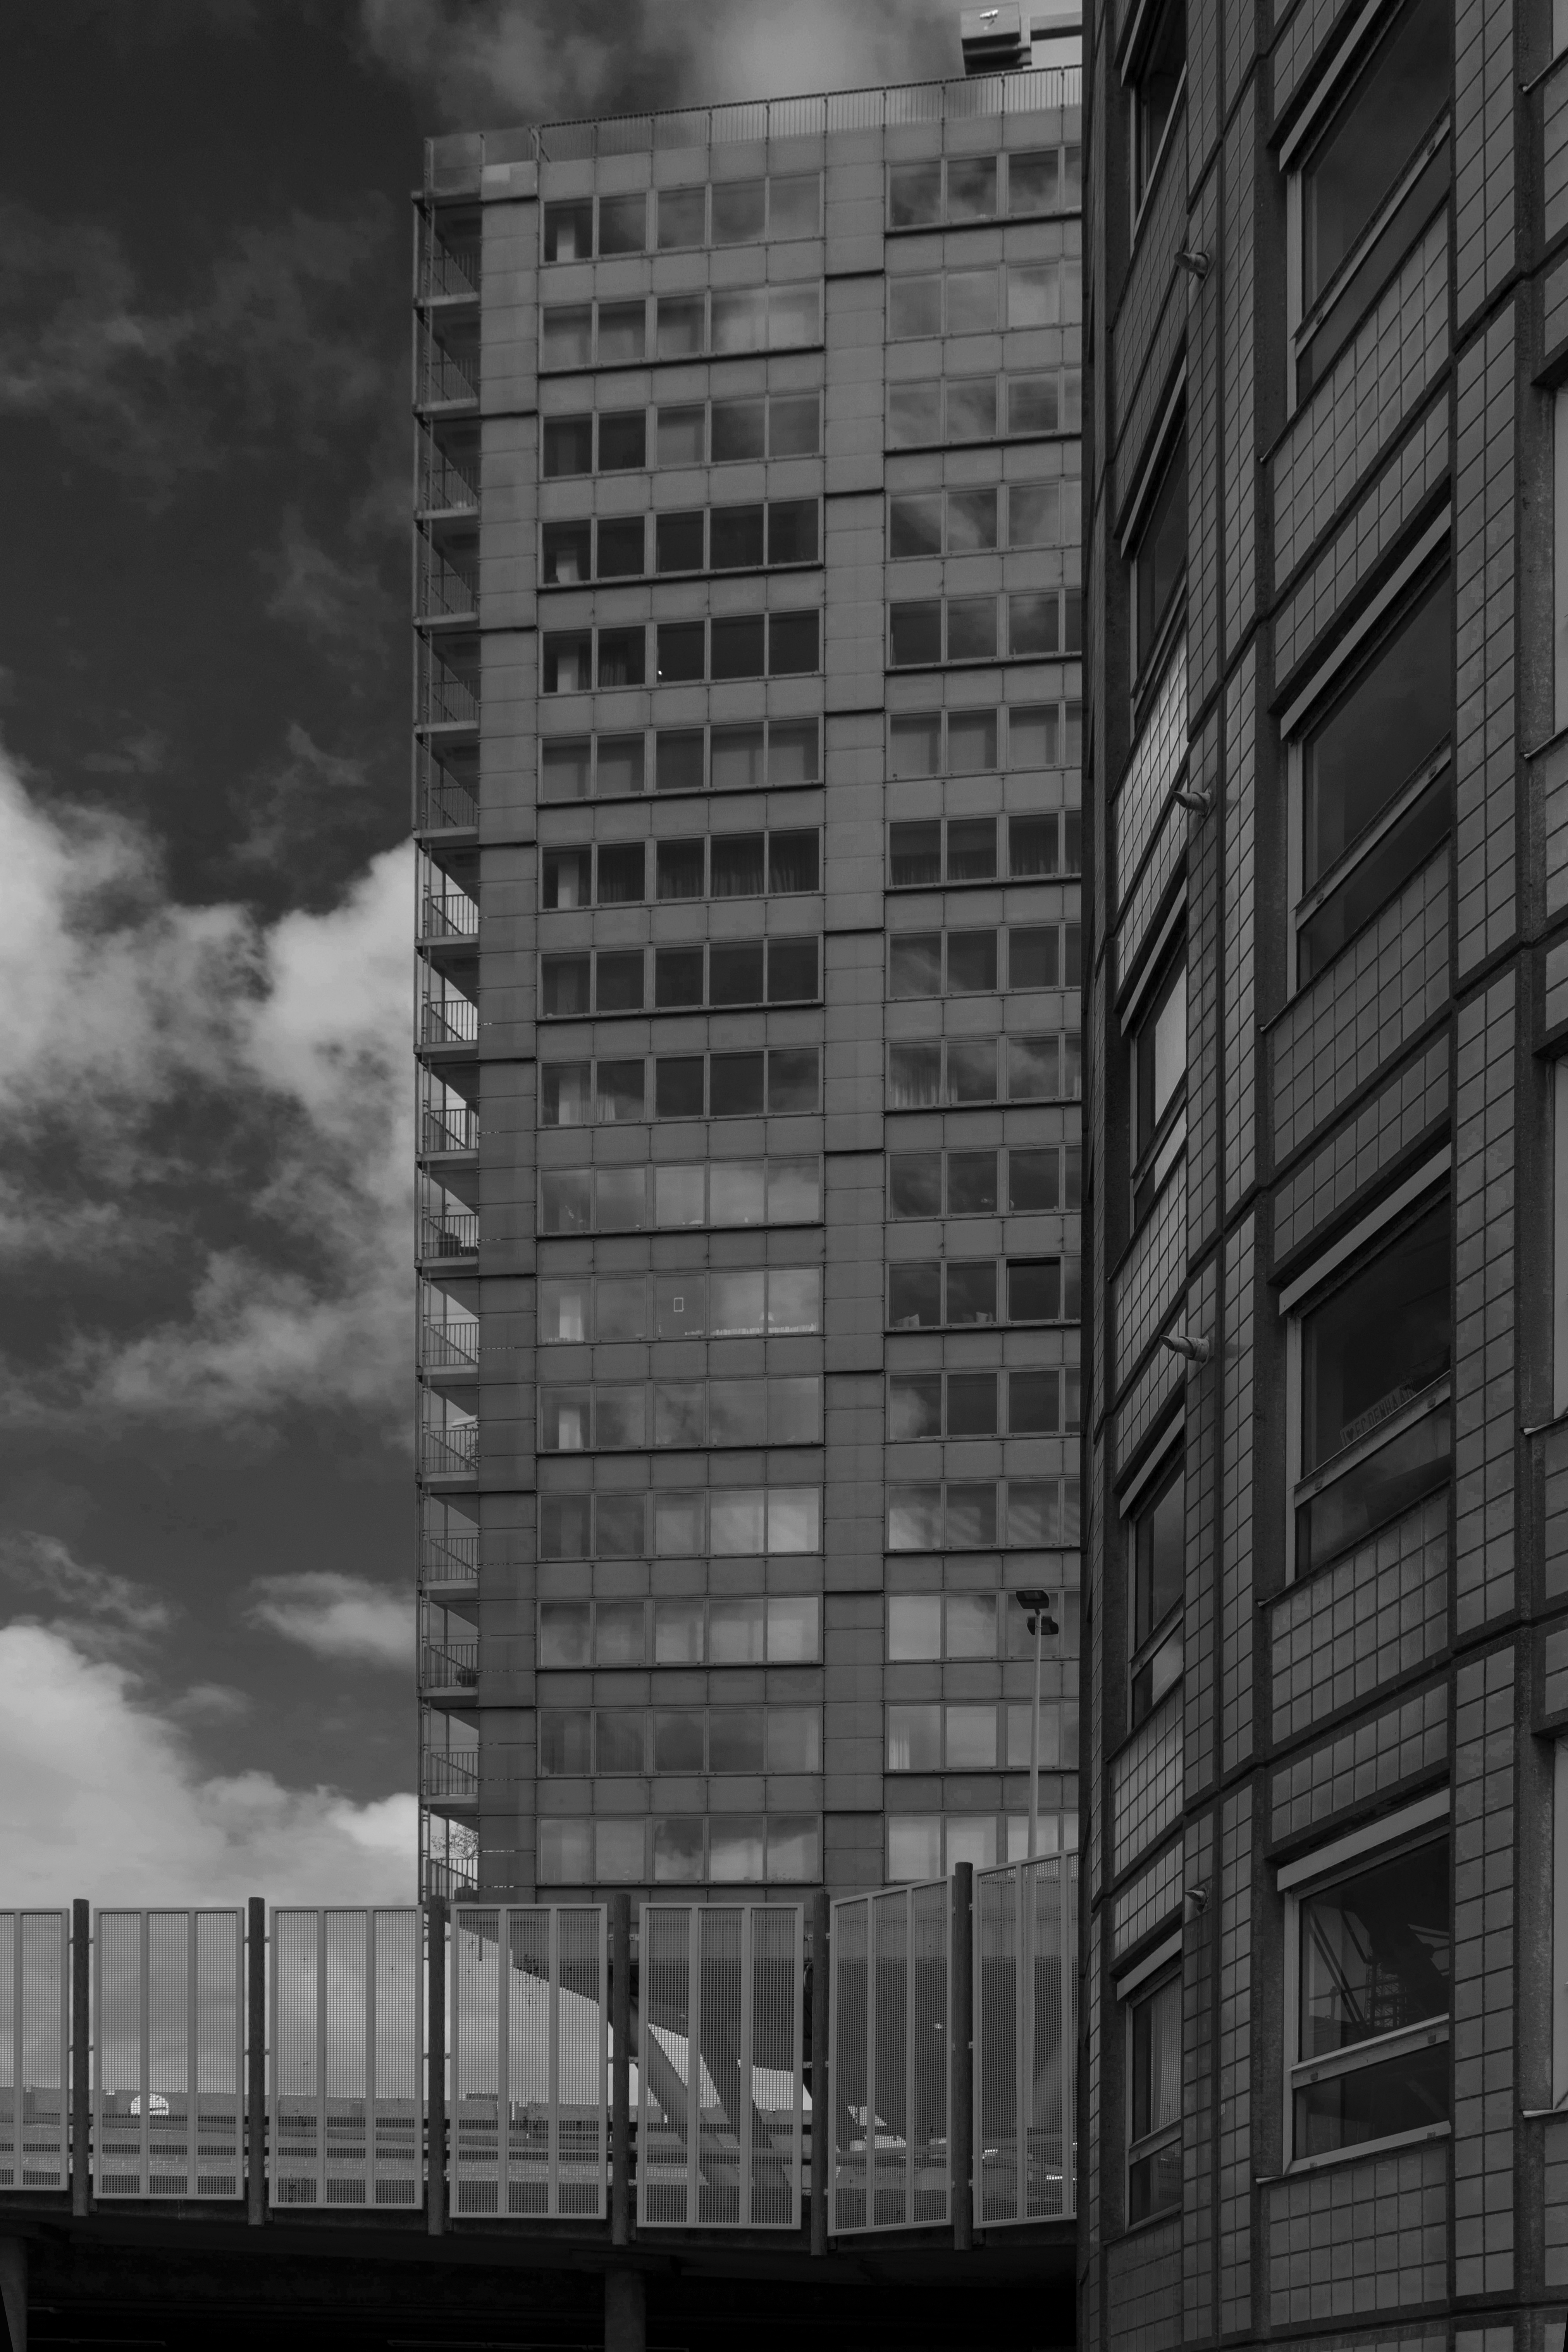
outdoor, black and white, architecture, road, street, city, skyscraper, photo, cityscape, downtown, line, facade, nikon, black, monochrome, tower block, holland, nederland, denhaag, netherlands, buildings, dutch, outdoorphotography, picture, photograph, fotos, foto, urbanphotography, shape, metropolis, paulvandevelde, pdvandevelde, padagudaloma, dordrecht, nederlandinfotos, urbanfotografie, pvdvfotografie, pdvandeveldedordrecht, nederlandsefotografie, dutchphotogaraphy, thehague, totallydutch, fotografienederland, hollandsefotografie, fotografieholland, nieuwbouw, urban area, monochrome photography, residential area, human settlement, paulvandeveldedordrecht